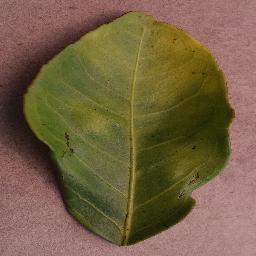
Label: Orange___Haunglongbing_(Citrus_greening)